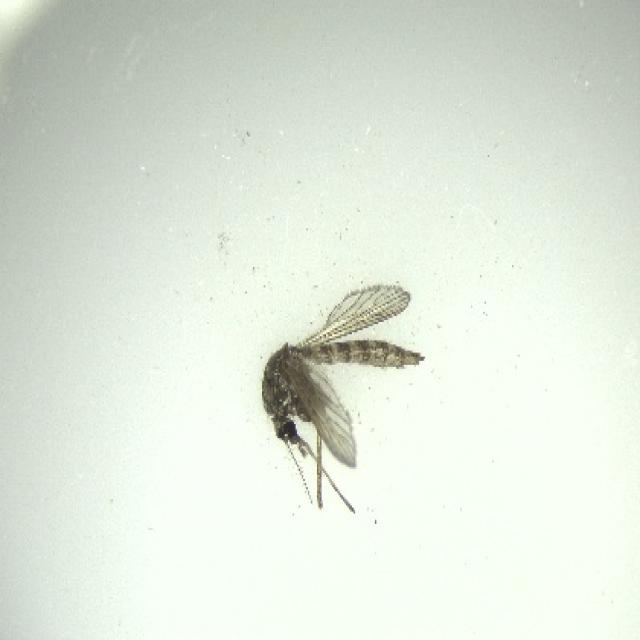
Species: aedes_vexans